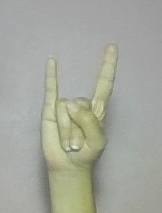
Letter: la